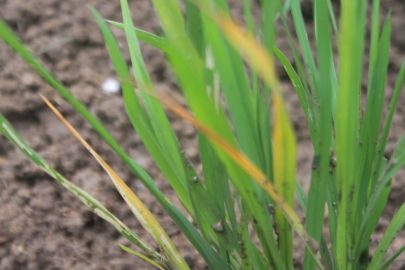
Disease: Tungro